Social Democrats (Denmark)

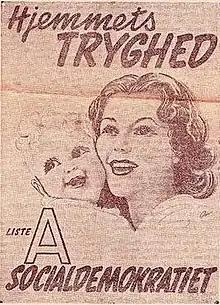
Social Democrats election poster for the October 1945 general election

The Social Democrats' social policy through the 1990s and continuing in the 21st century involved a significant redistribution of income and the maintenance of a large state apparatus with collectively financed core public services such as public healthcare, education and infrastructure.